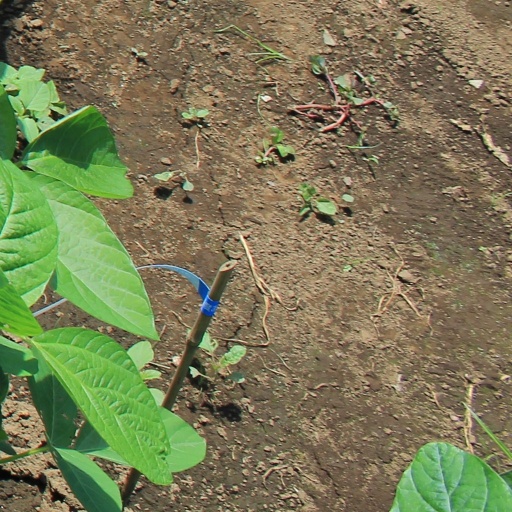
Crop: soybean